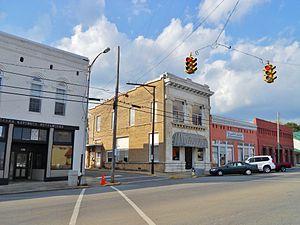
La ville américaine d’Oxford est située dans les comtés de Calhoun et Talladega, dans l’État de l’Alabama. Lors du recensement de 2010, sa population s’élevait à 21 348 habitants, en hausse de 46,3 % par rapport à 2000.